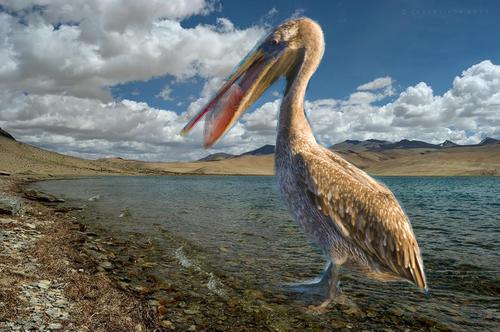
Bird species: Brown_Pelican
Bird type: waterbird
Background: water